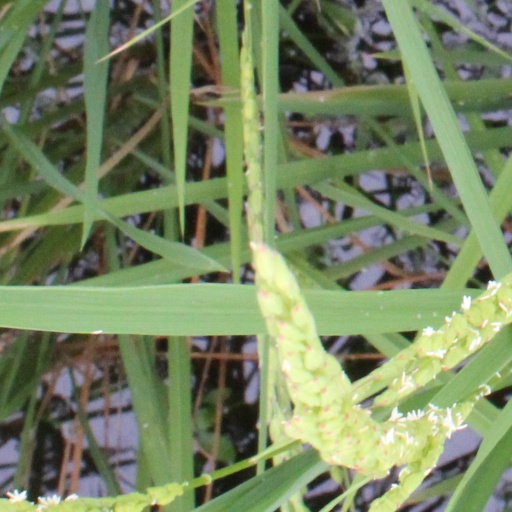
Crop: rice